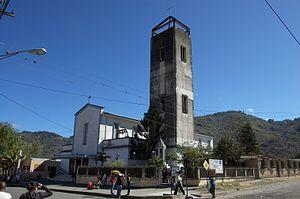
Jinotega, capitale du département de Jinotega, est une ville du Nicaragua située sur la route panaméricaine à 142 km au nord de Managua la capitale du pays.